2012 6 Hours of Spa-Francorchamps

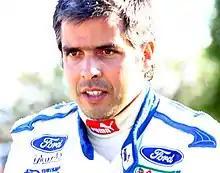
Luis Pérez Companc "(pictured in 2006)" was involved in an accident with Tracy Krohn that prompted the first deployment of the safety cars in the fourth hour.

Duval took over the No. 3 Audi from Gené and drew in on Tréluyer's No. 1 car, passing him for the lead at La Source hairpin. Simon Dolan used the Jota Zytek car's fuel efficiency to pass the Orecas and take the LMP2 lead. Kevin Weeda lost control of the No. 32 Lotus after exiting the pit lane on cold tyres and crashed outside the La Source hairpin exit barriers. McNish ran wide into the gravel trap at Stavelot corner due to a tyre he disliked, but he rejoined the track without causing significant damage to the No. 2 Audi. At the La Source hairpin in the race's fourth hour, Luis Pérez Companc's No. 49 Pecom Oreca rear-ended Tracy Krohn's Krohn Ferrari. The race was slowed by two safety cars for nine minutes, and no on-track overtaking was permitted. The safety cars had closed the field, and some cars made pit stops, while others were held at the exit of the pit lane waiting to be released. The No. 31 Lotus struck the turn nine tyre barrier after the safety cars were withdrawn. Philippe Haezebrouck lost control of the Extreme Limite Aric Norma car at high speed after leaving the pit lane on cold tyres and following two laps at race speed. He struck the tyre barrier atop the hill at Raidillon corner with the car's rear. Haezebrouck was unhurt and was taken to the medical centre as the safety cars were deployed for the second time to repair the wall and remove the wrecked car.